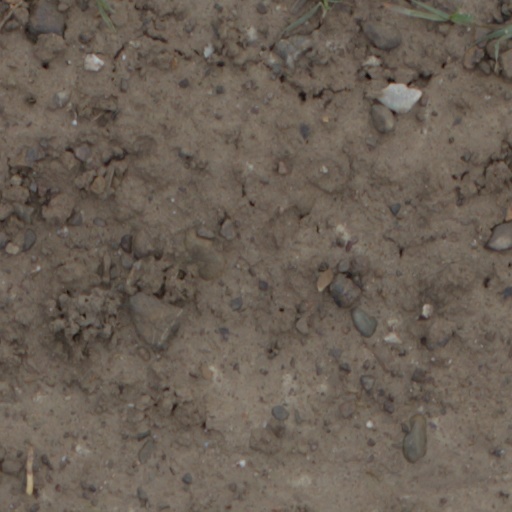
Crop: wheat